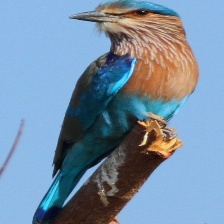
Species: INDIAN ROLLER
Scientific name: CORACIAS BENGHALENSIS